Van Cortlandtville School

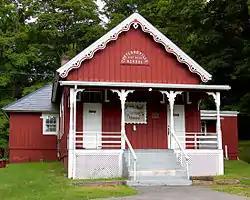

Van Cortlandtville School, also known as Common School District No. 10, is a historic school building located at Van Cortlandtville, Westchester County, New York. It was built about 1850 and is a small, one story, brick vernacular Gothic Revival style building. It has a steeply pitched, slate covered gable roof and board and batten siding. Additions were made to the original building in the early 20th century and in 1940. The building serves as headquarters of the Van Cortlandtville Historical Society.